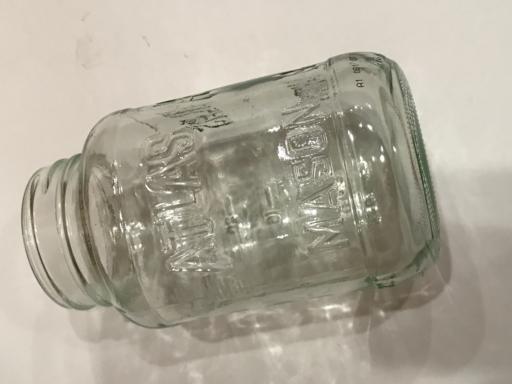
Label: glass